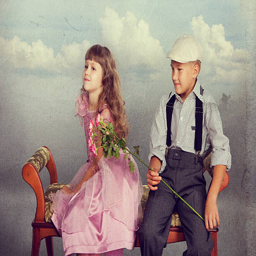
the boy gives a flower to the girl